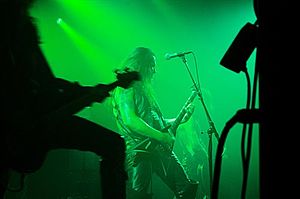
I (band)
På Hole In The Sky under Bergen Metal Fest 2006
I er en norsk supergruppe som spiller heavy metal med indflydelser fra black metal. Bandet består af medlemmer fra flere black metal-bands; Immortal, Gorgoroth og Sahg og Enslaved.